Souban cloth

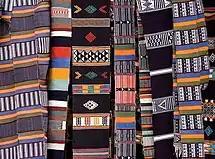
Souban stripes

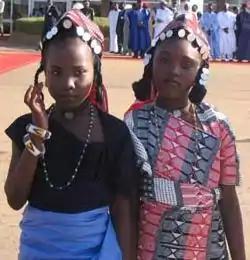
Zarma girl on the right wearing Souban

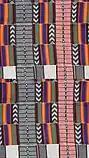
Souban

Souban, or Tera Tera, is a handwoven cloth originating from the Zarma people of Niger. Alternative names include “Soubane taafa” meaning “Souban cloth”, and “Djerma cloth”. It is made by traditional weavers called ""tchakey"" with wool and cotton. Historically, the loincloth came in two colors, black and white, but contemporary versions showcase vibrant hues and geometric patterns, each carrying special symbolic meaning. The intricate designs depict aspects of daily life, reflecting the community's joys and prosperity.